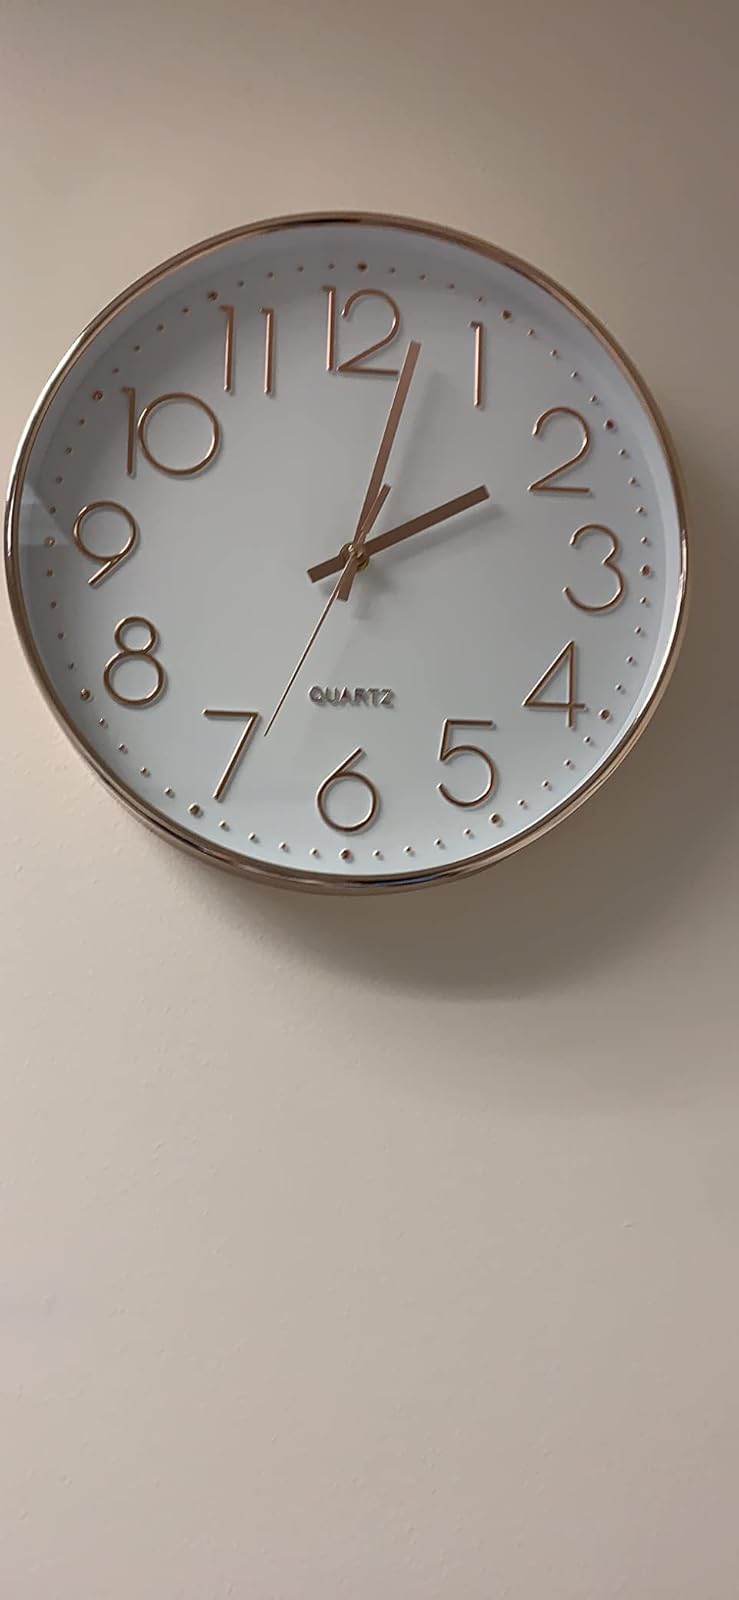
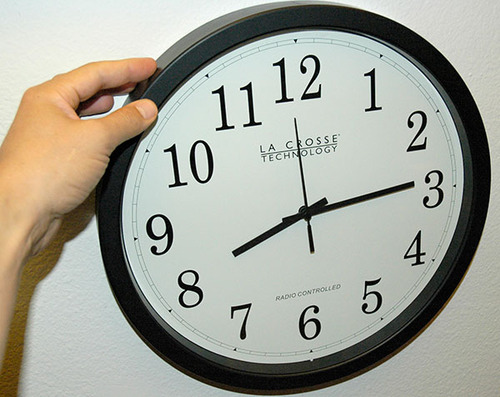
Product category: clock
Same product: no